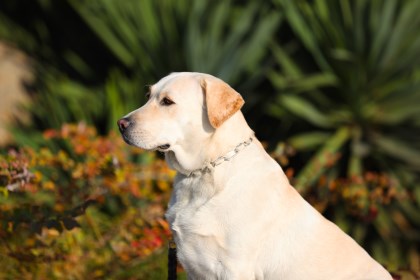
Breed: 3580-n000122-Labrador_retriever